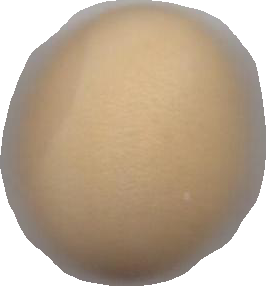
Variety: Dega